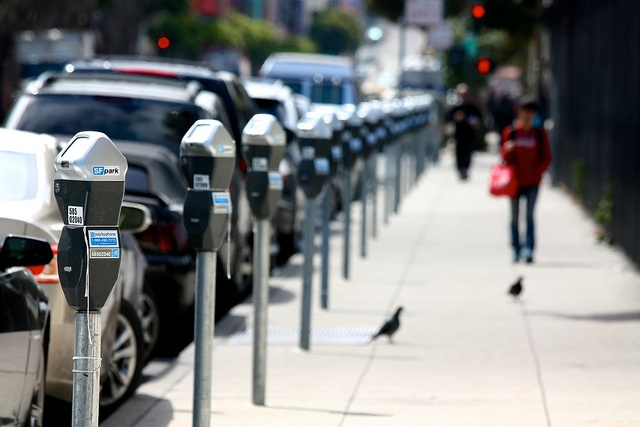
A row of parking meters sitting next to parked cars.
A row of parking meters along a road
A sidewalk with many parking meters going all the way down the street.
a boy in red is walking past change meters
A city street lined with parking meters and parked cars